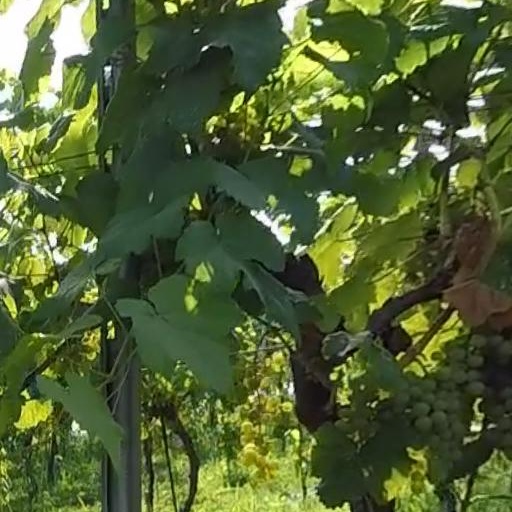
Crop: grape